José Luis Salcedo Bastardo

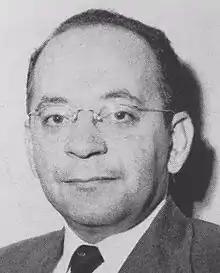
José Luis Salcedo Bastardo

José Luis Salcedo Bastardo (15 March 1926 – 16 February 2005) was a Venezuelan historian and diplomat. He was born in Carúpano, and died in Caracas.